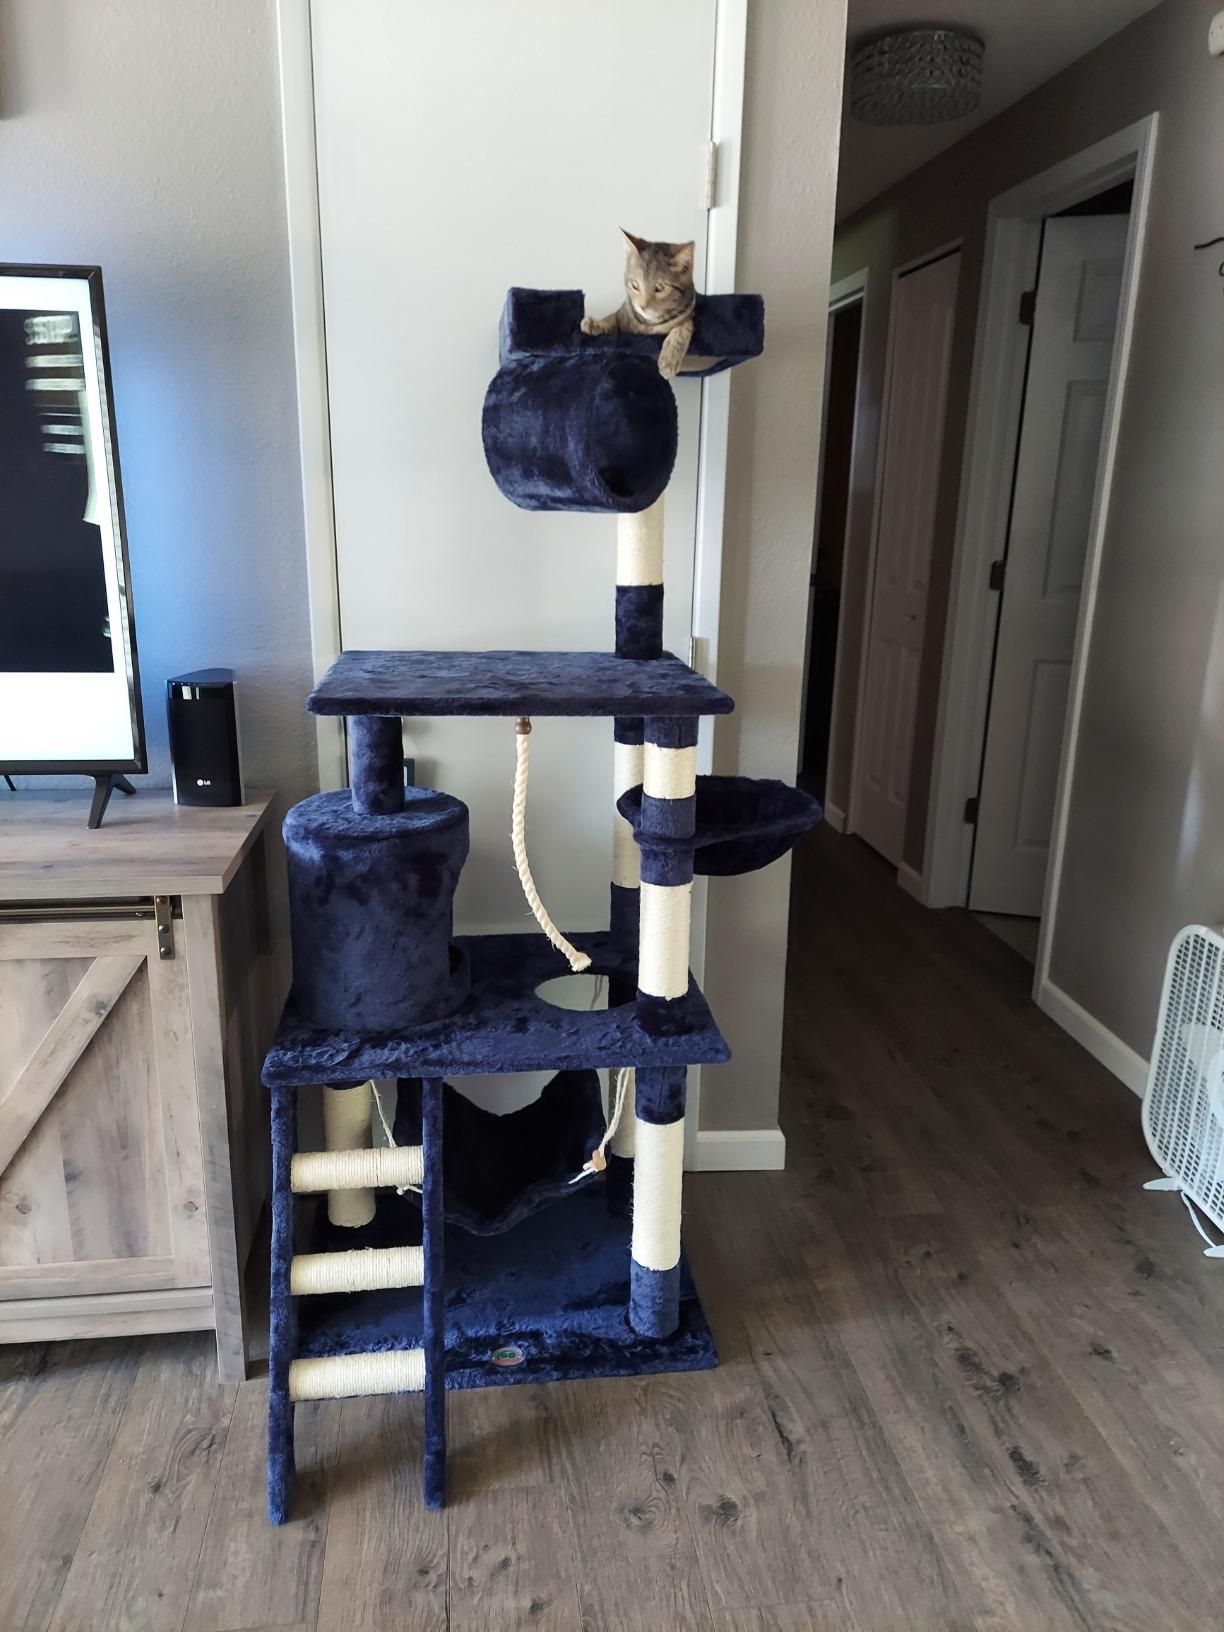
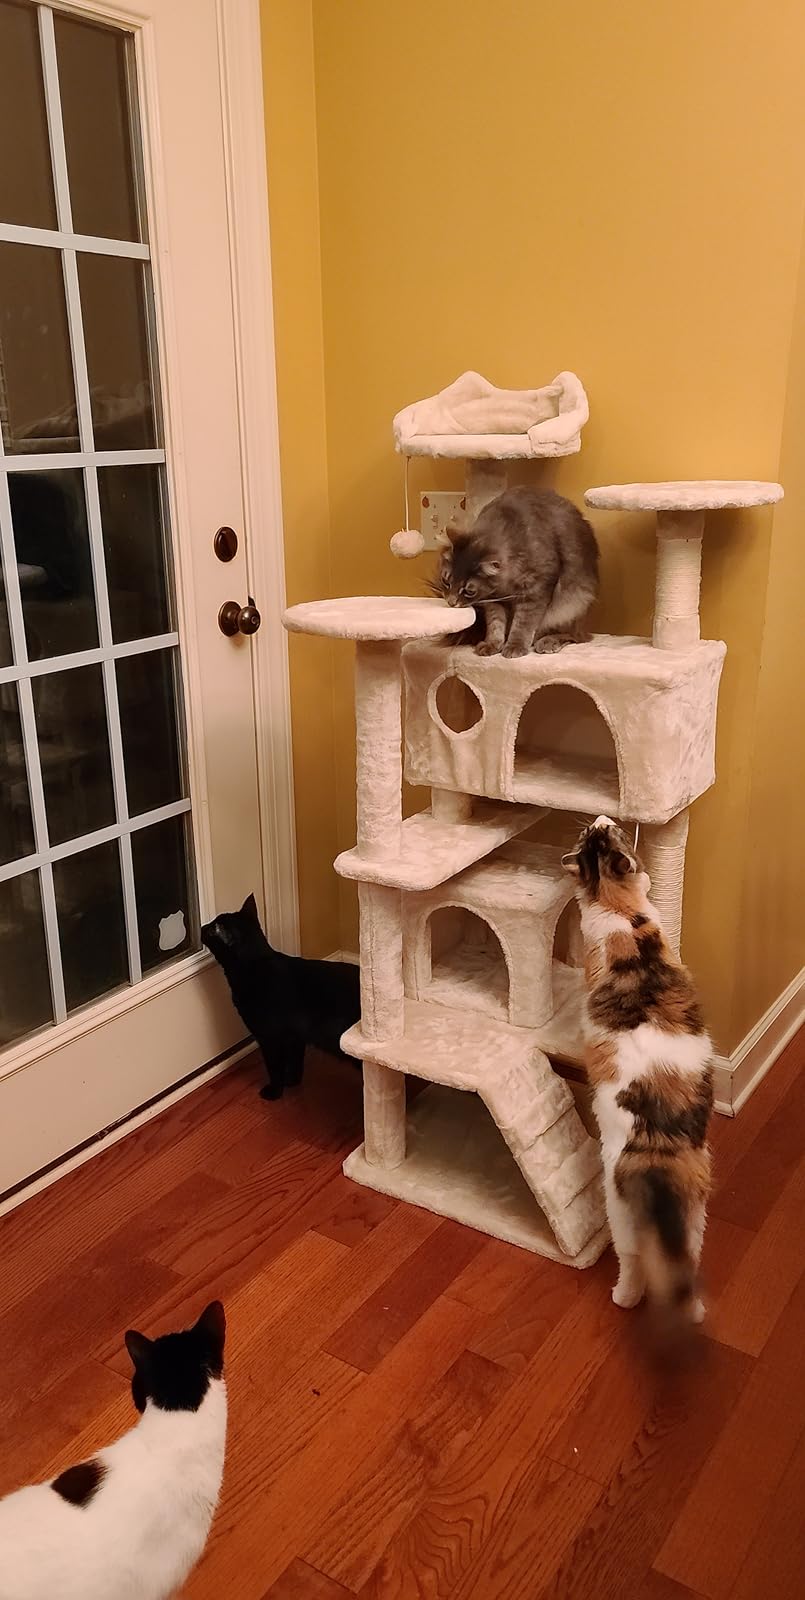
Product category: items_cat tree
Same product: no